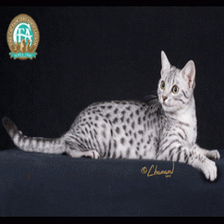
Species: cat
Breed: Egyptian Mau